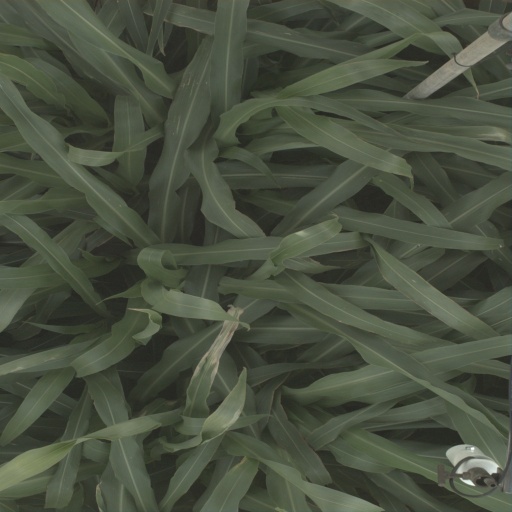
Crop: sorghum